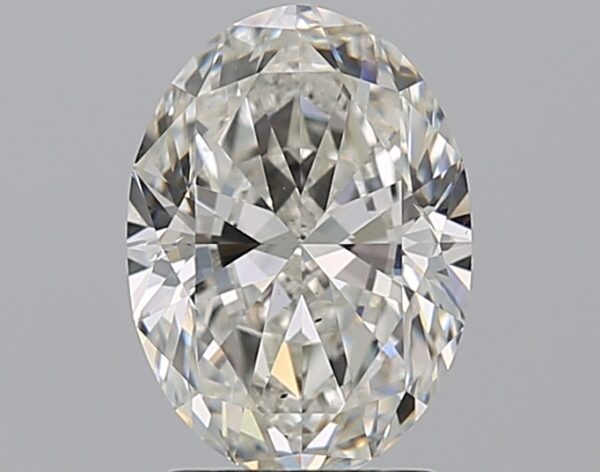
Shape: oval
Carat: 2
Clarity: SI1
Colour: G
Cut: VG
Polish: EX
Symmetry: EX
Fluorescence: N
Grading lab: GIA
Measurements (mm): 9.61 x 6.96 x 4.25